Answer in natural language. How many Sofas are visible in the scene? Choose between the following options: 4, 0, 1, 3 or 2
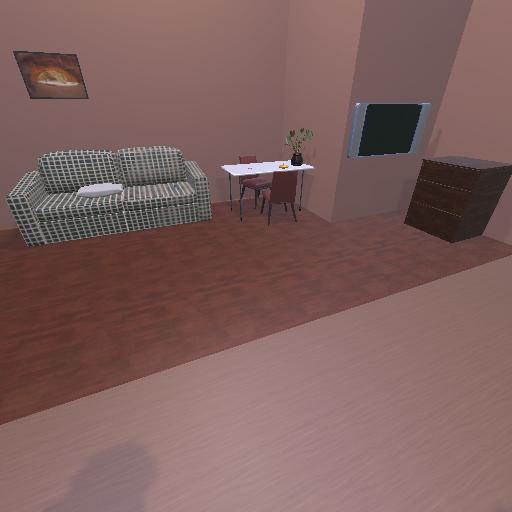
<answer>1</answer>